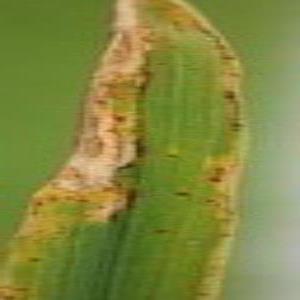
Disease: Bacterialblight